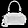
Label: Bag